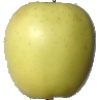
Label: Apple Golden 2